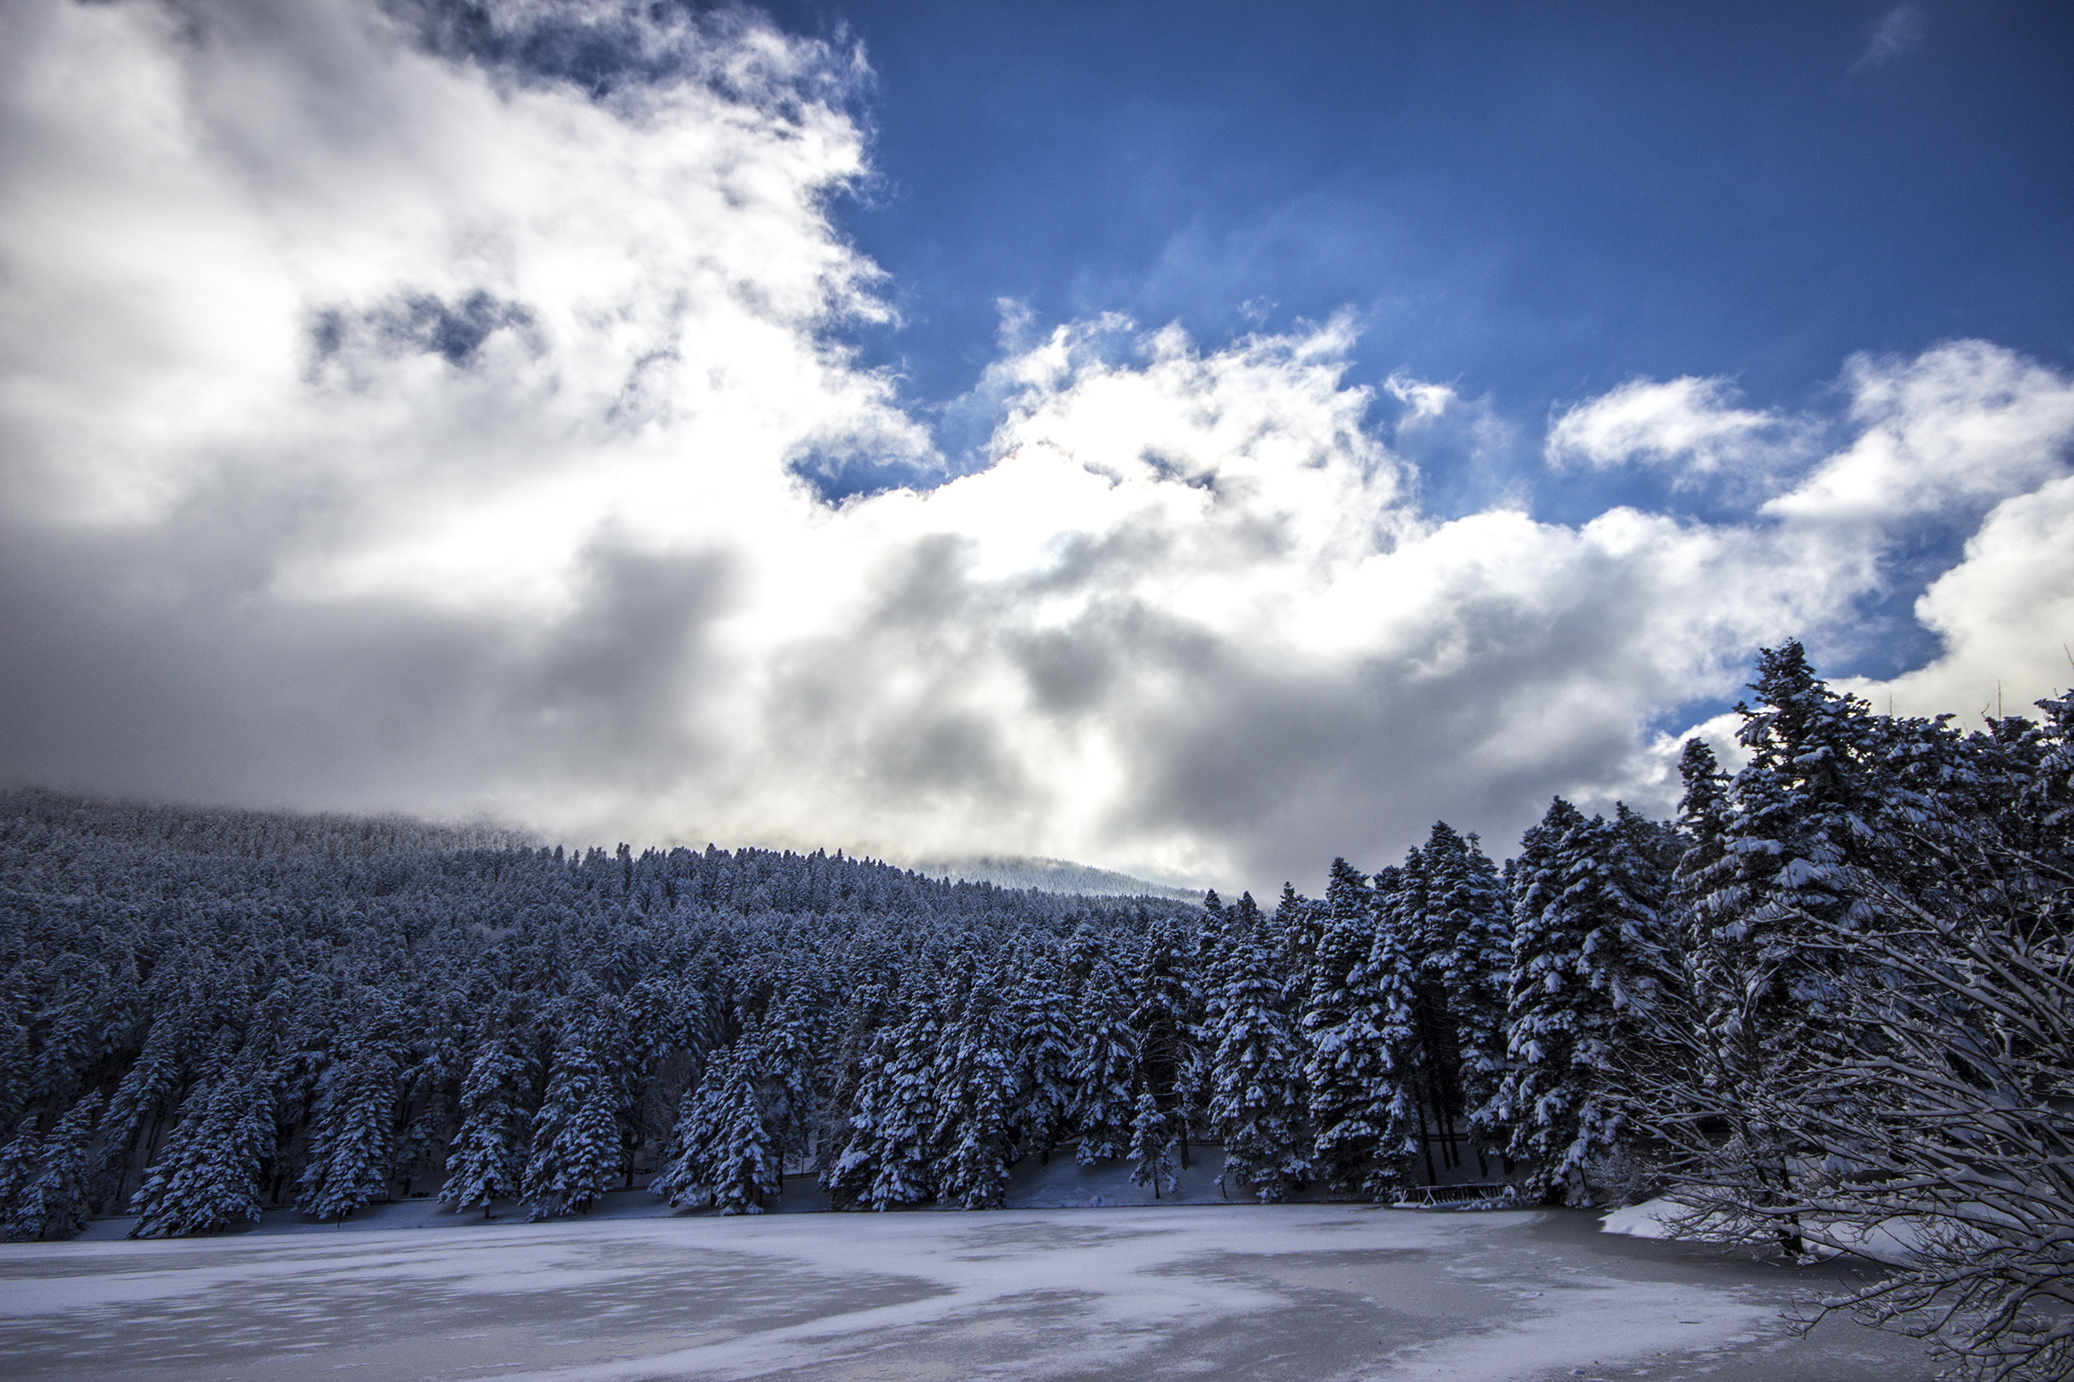
landscape, tree, nature, forest, mountain, snow, cold, winter, cloud, sky, sunlight, lake, frost, mountain range, weather, season, frozen lake, blue sky, trees, clouds, freezing, meteorological phenomenon, mountainous landforms